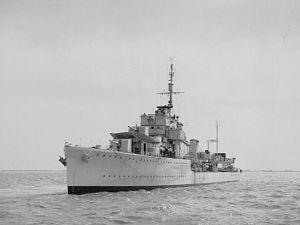
Le HMS Foresight est un destroyer de classe F lancé pour la Royal Navy en 1934.